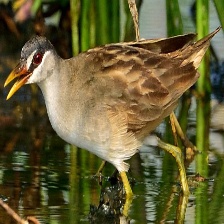
Species: WHITE BROWED CRAKE
Scientific name: AMAURORNIS CINEREA